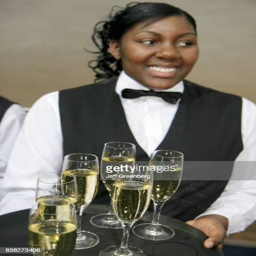
a waitress with a tray of champagne